The Babe

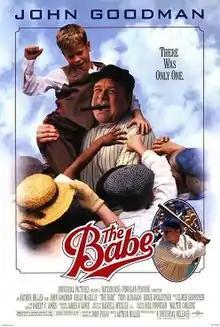
Theatrical release poster

The Babe is a 1992 American biographical sports drama film about the life of famed baseball player Babe Ruth, who is portrayed by John Goodman. Directed by Arthur Hiller, written by John Fusco, it was released in the United States on April 17, 1992, to mixed reviews. The somewhat fictionalized account of Ruth's life begins in Maryland with his childhood. The film covers his personal life and rise as a ball player with the Red Sox, trade to New York, and decline in health and career that ends with his walking away after being a "name only" manager to boost ticket sales.